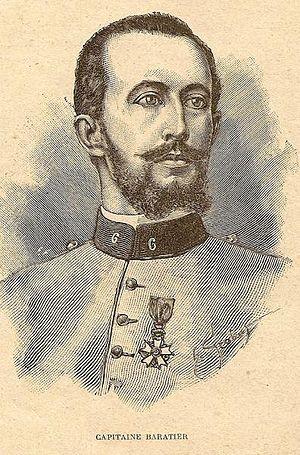
portrait.
Maximilien Antoine Joseph Münch est un aviateur français, as de la Première Guerre mondiale.
Albert Ernest Augustin Baratier est un général de division français dont le nom est associé à la Première Guerre mondiale. Il est né à Belfort le 11 juillet 1864 et « mort pour la France » à Courcy le 17 octobre 1917.